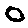
Label: 0